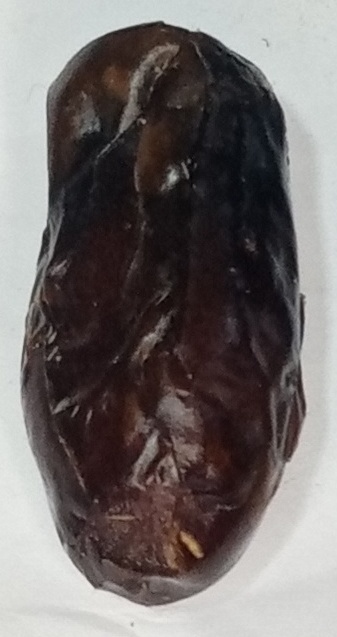
Variety: gajar
Size: medium
Grade: grade-1